Plymouth Valiant

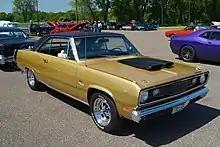
1971 Plymouth Valiant Scamp

The 1962 model year saw an extensive facelift. The radiator grille was flattened and shortened. The hood release was moved to a knob at the top of the grille frame. The central grille emblem was deleted, except on the top-line "Signet 200" two-door hardtop model, which received a black-painted grille with a round central emblem incorporating the red-and-blue stylized "V" Valiant emblem. The Signet 200 had pleated, leather-like bucket seats, custom tailored interior trim, deep-pile carpeting, special trunk lid emblem, different headlamp frames and special side moldings; it was America's lowest-priced hardtop with bucket seats.